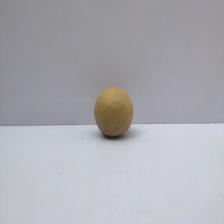
Size: Small